Equine massage

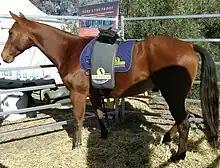
Equine massage back pack

Equine massage is the practice of massage on horses. Beginning in the early 1990s, it has been a growing field of equine therapy, used for both day-to-day riding and post-trauma rehabilitation. Proponents list a number of positive effects, including the improvement of movement and the reduction of pain and stress responses.